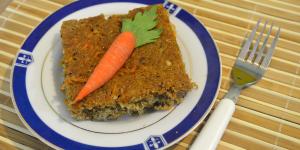
pan de zanahoria integral